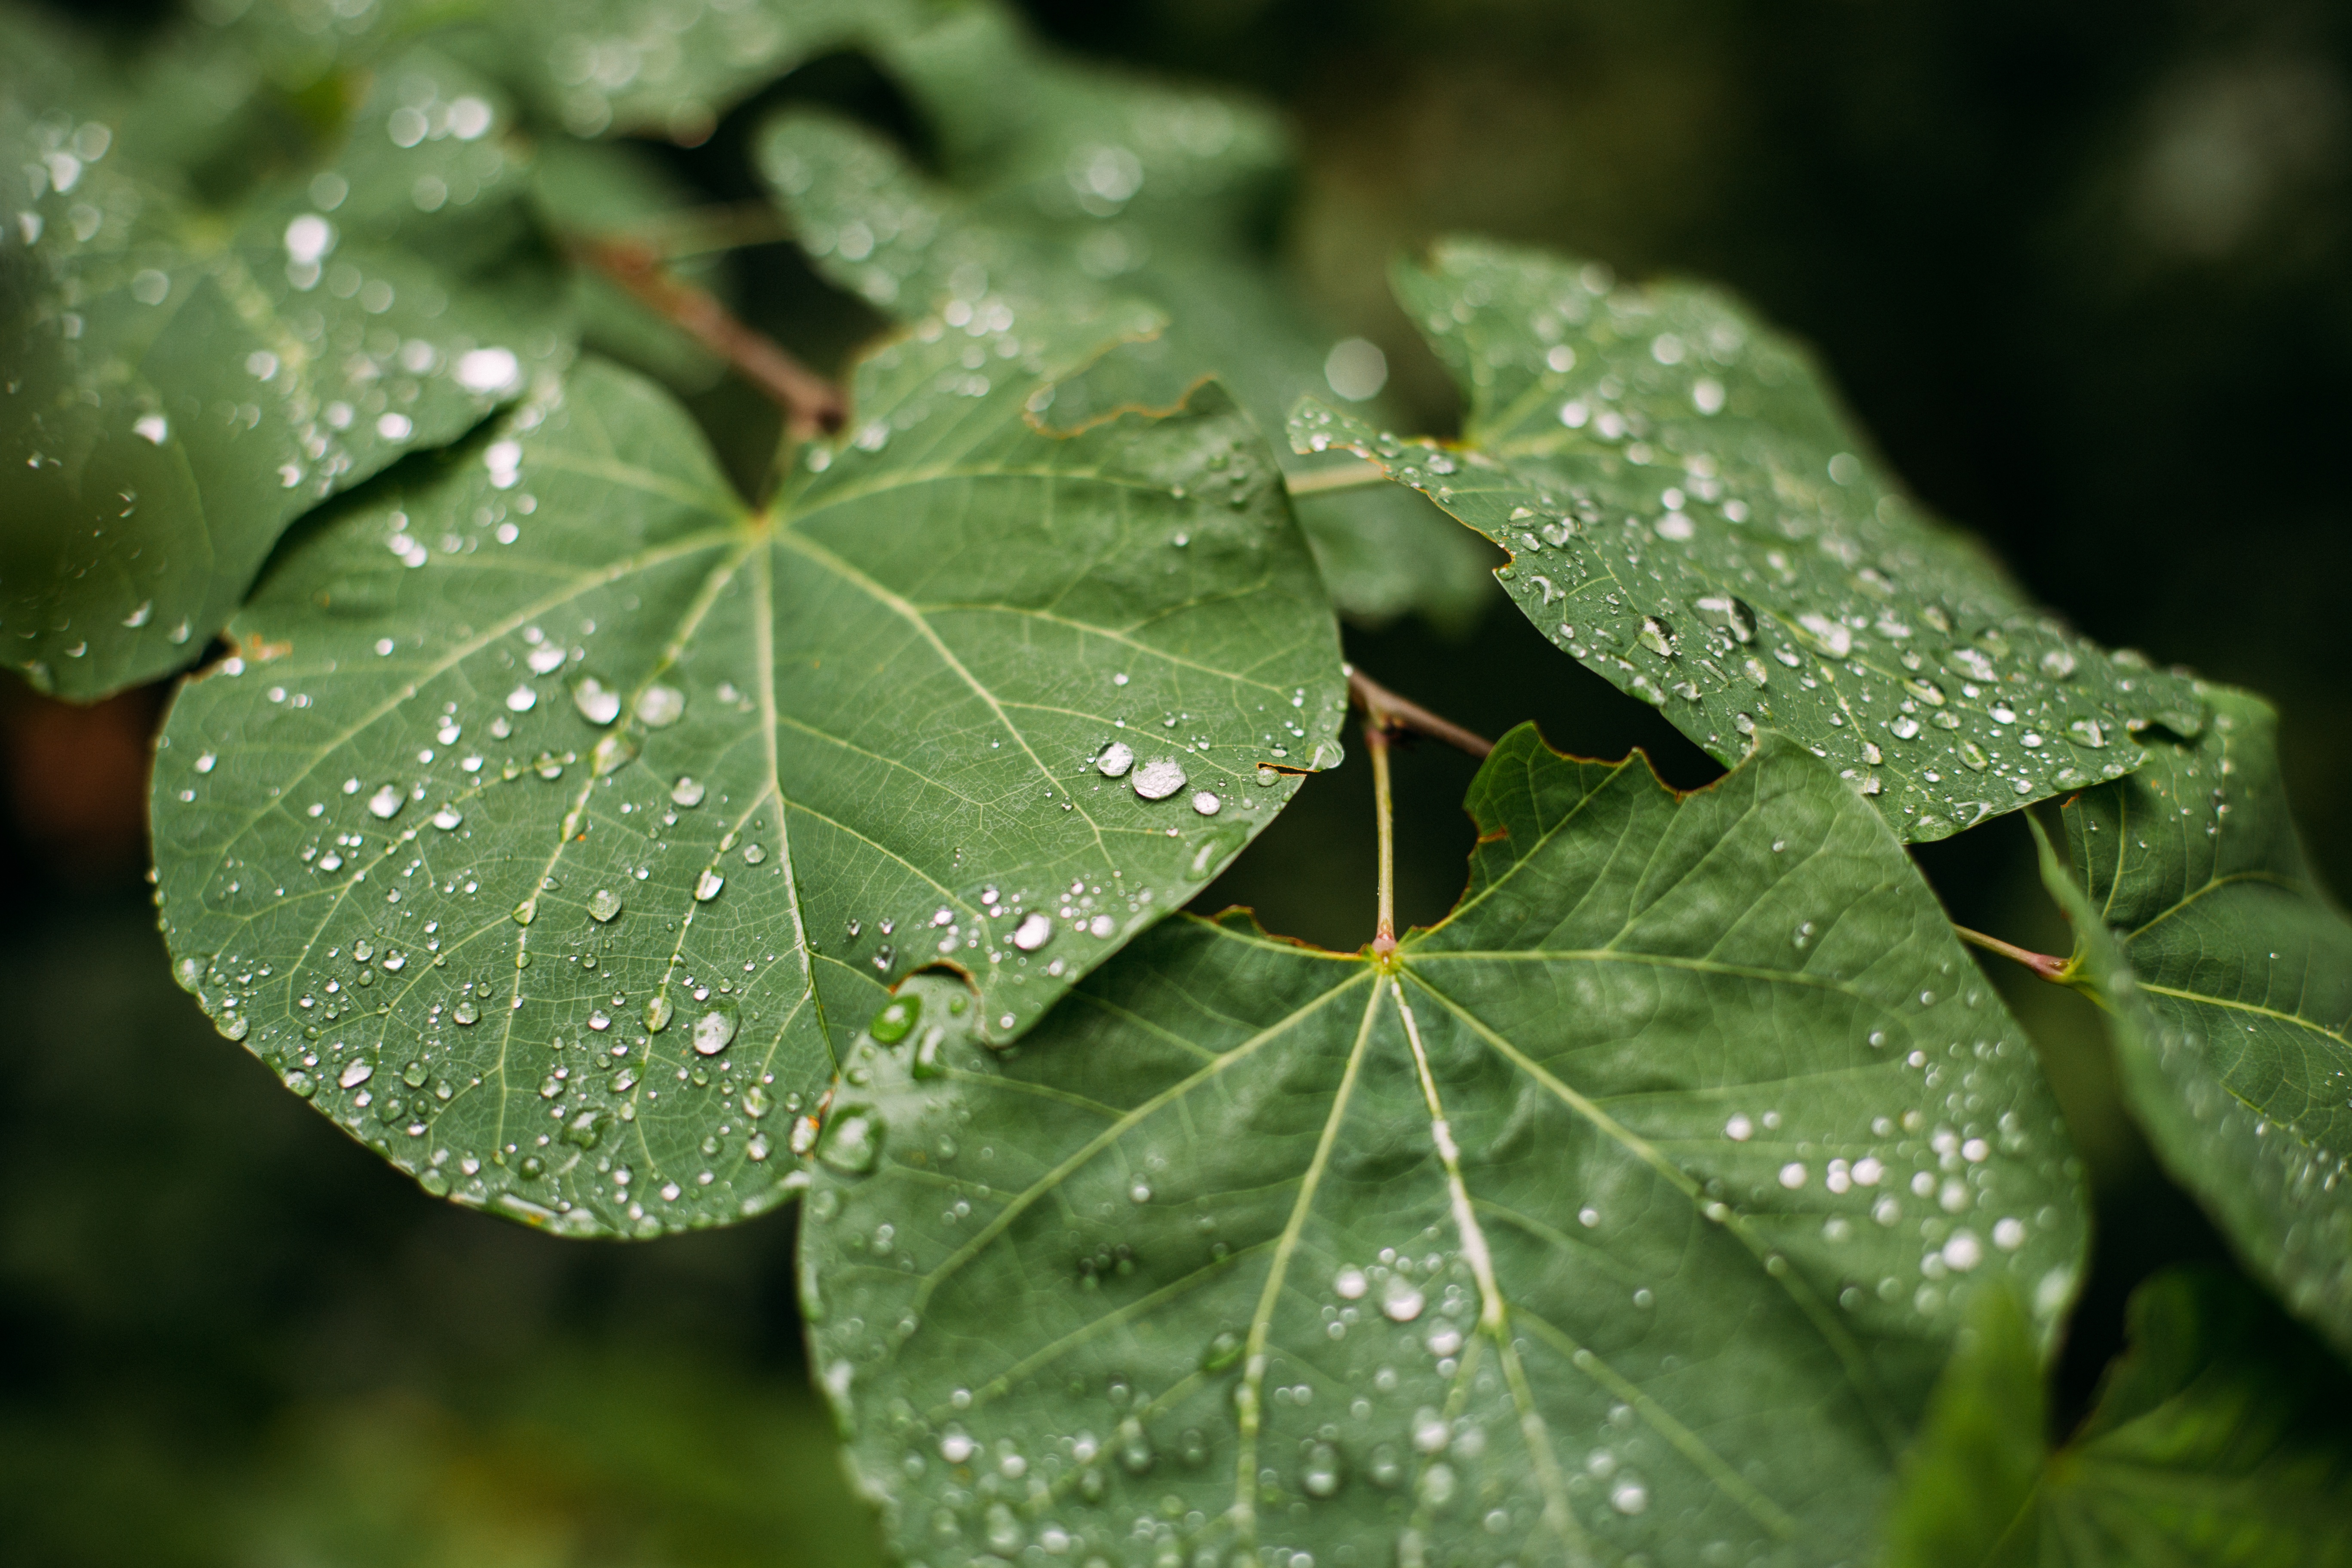
tree, nature, branch, dew, plant, leaf, flower, frost, green, autumn, botany, flora, maple leaf, close up, shrub, moisture, macro photography, flowering plant, annual plant, woody plant, land plant